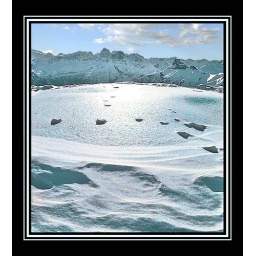
Picture of a small mountain lake in the Italian Alps turned into a small dome-shaped mini-glacier by the winter frost